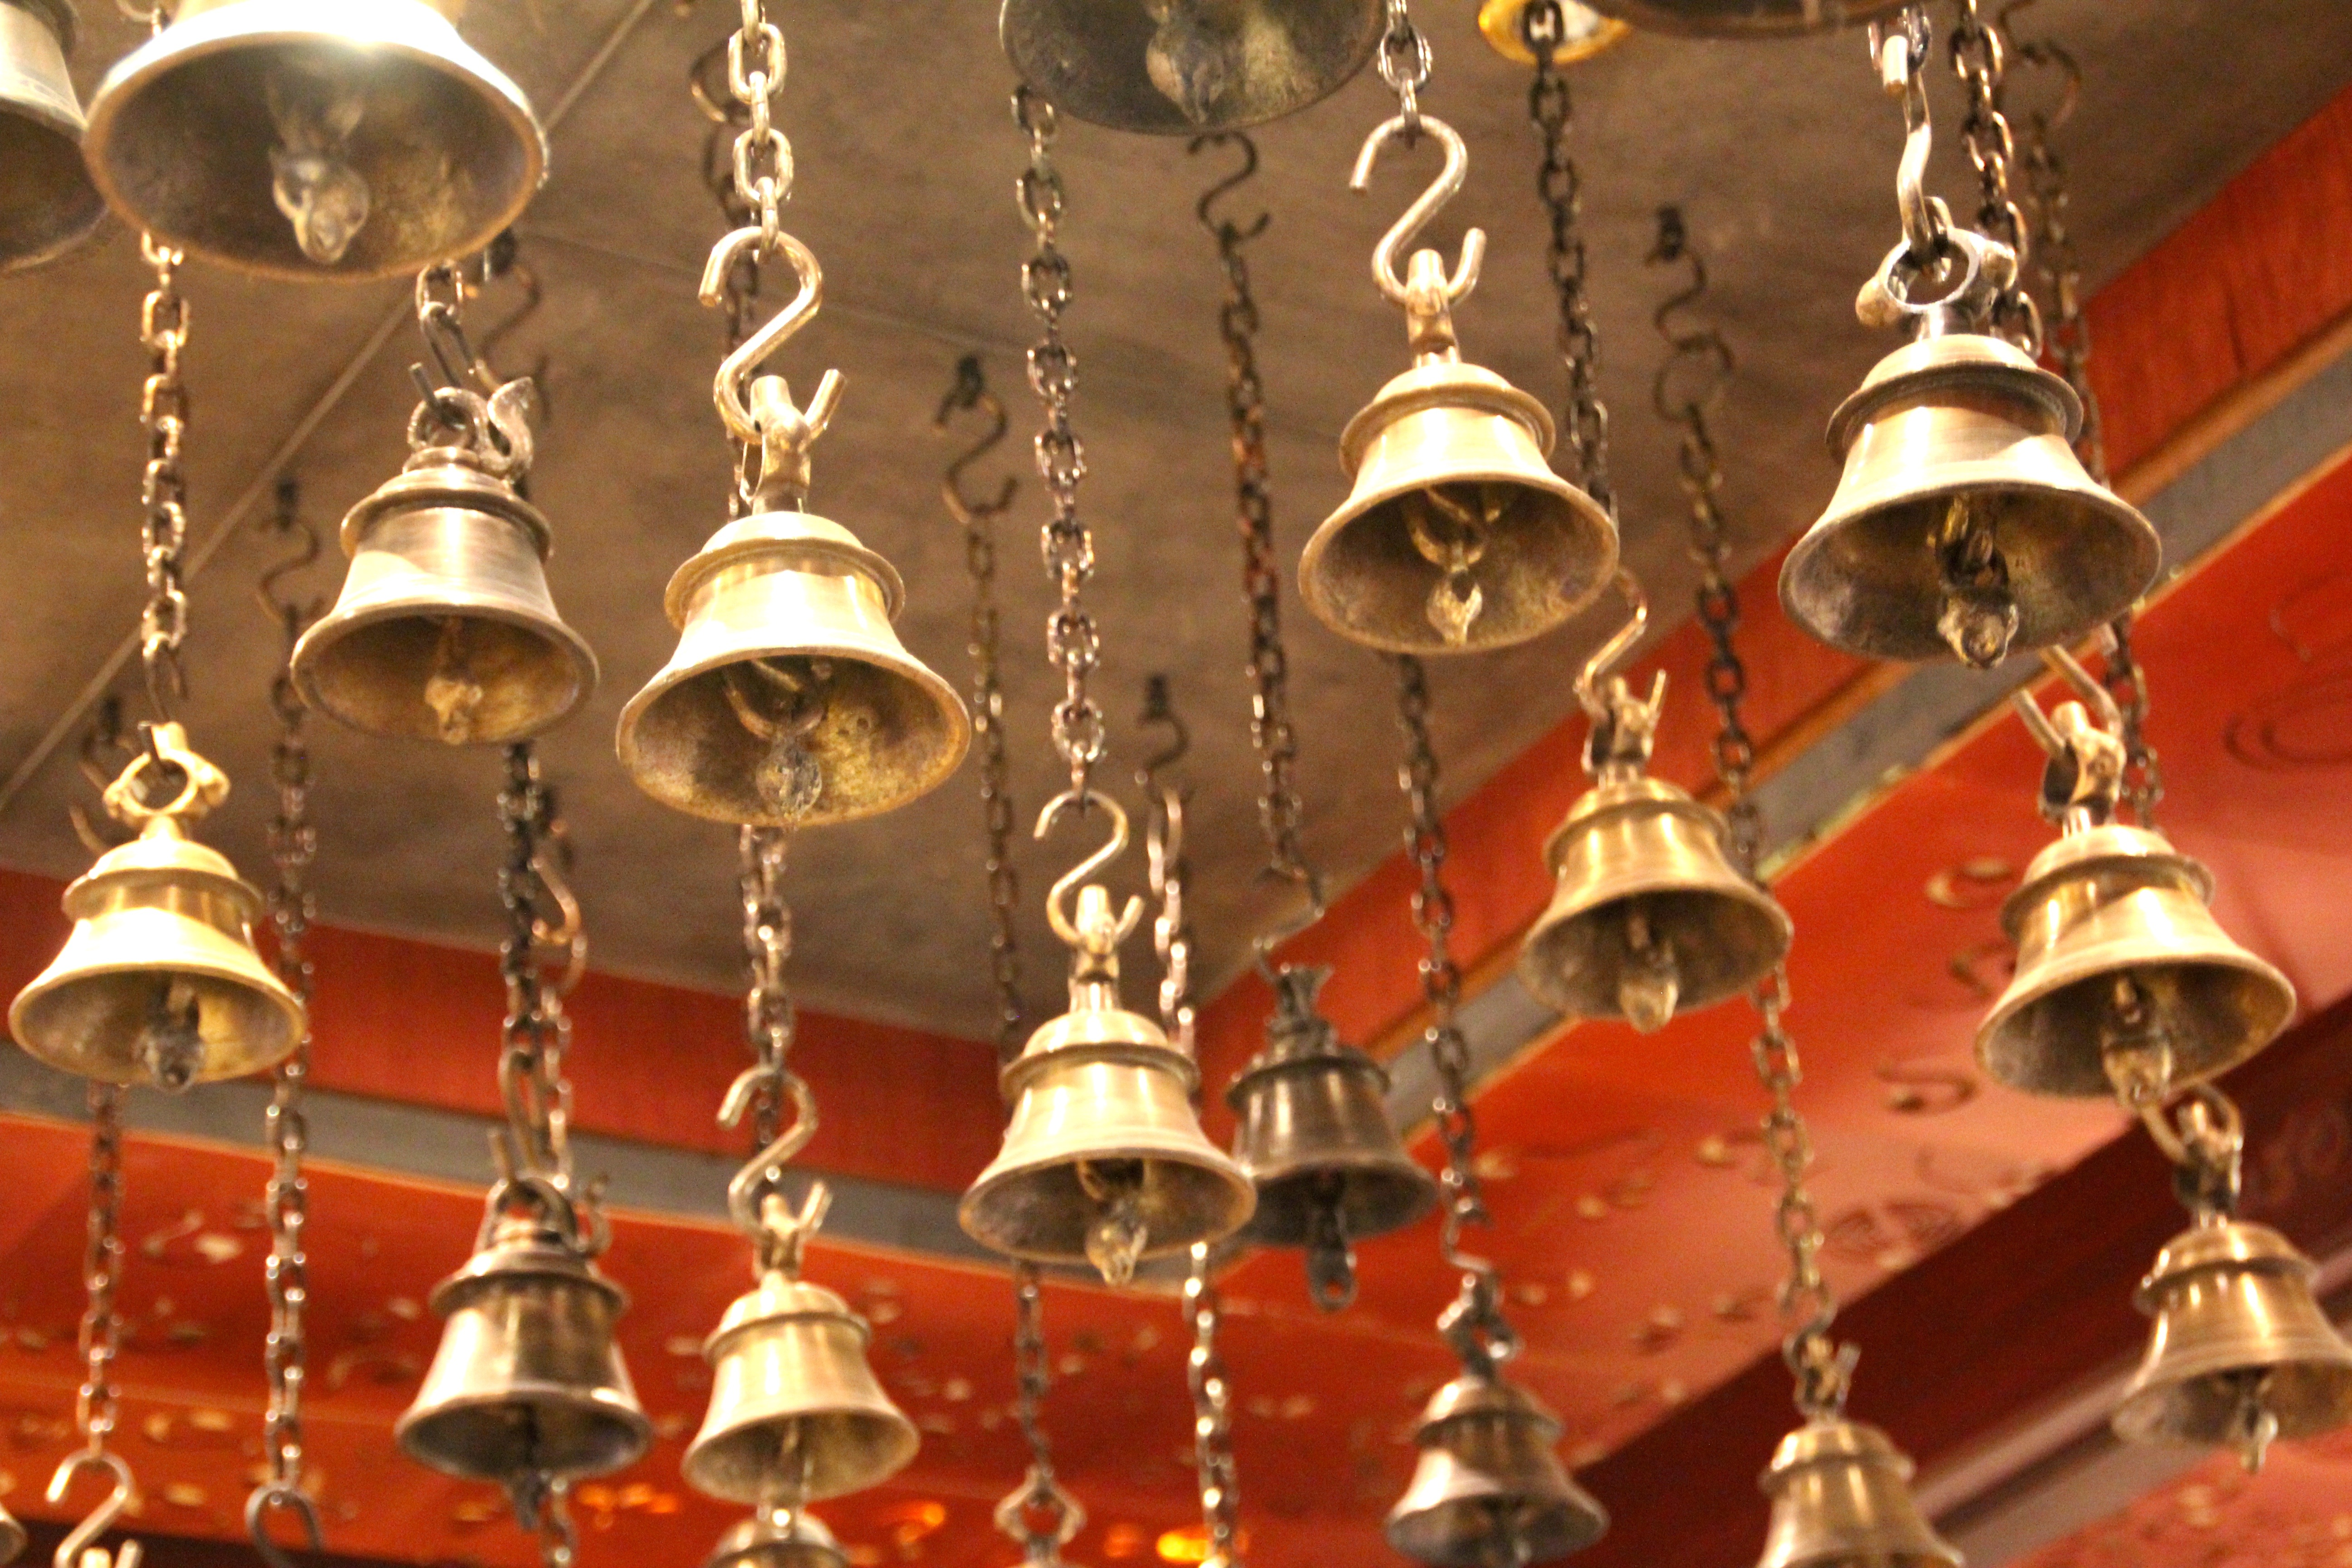
bell, christmas, lighting, musical instrument, light fixture, chandelier, drums, bells, ring the bell, string instrument